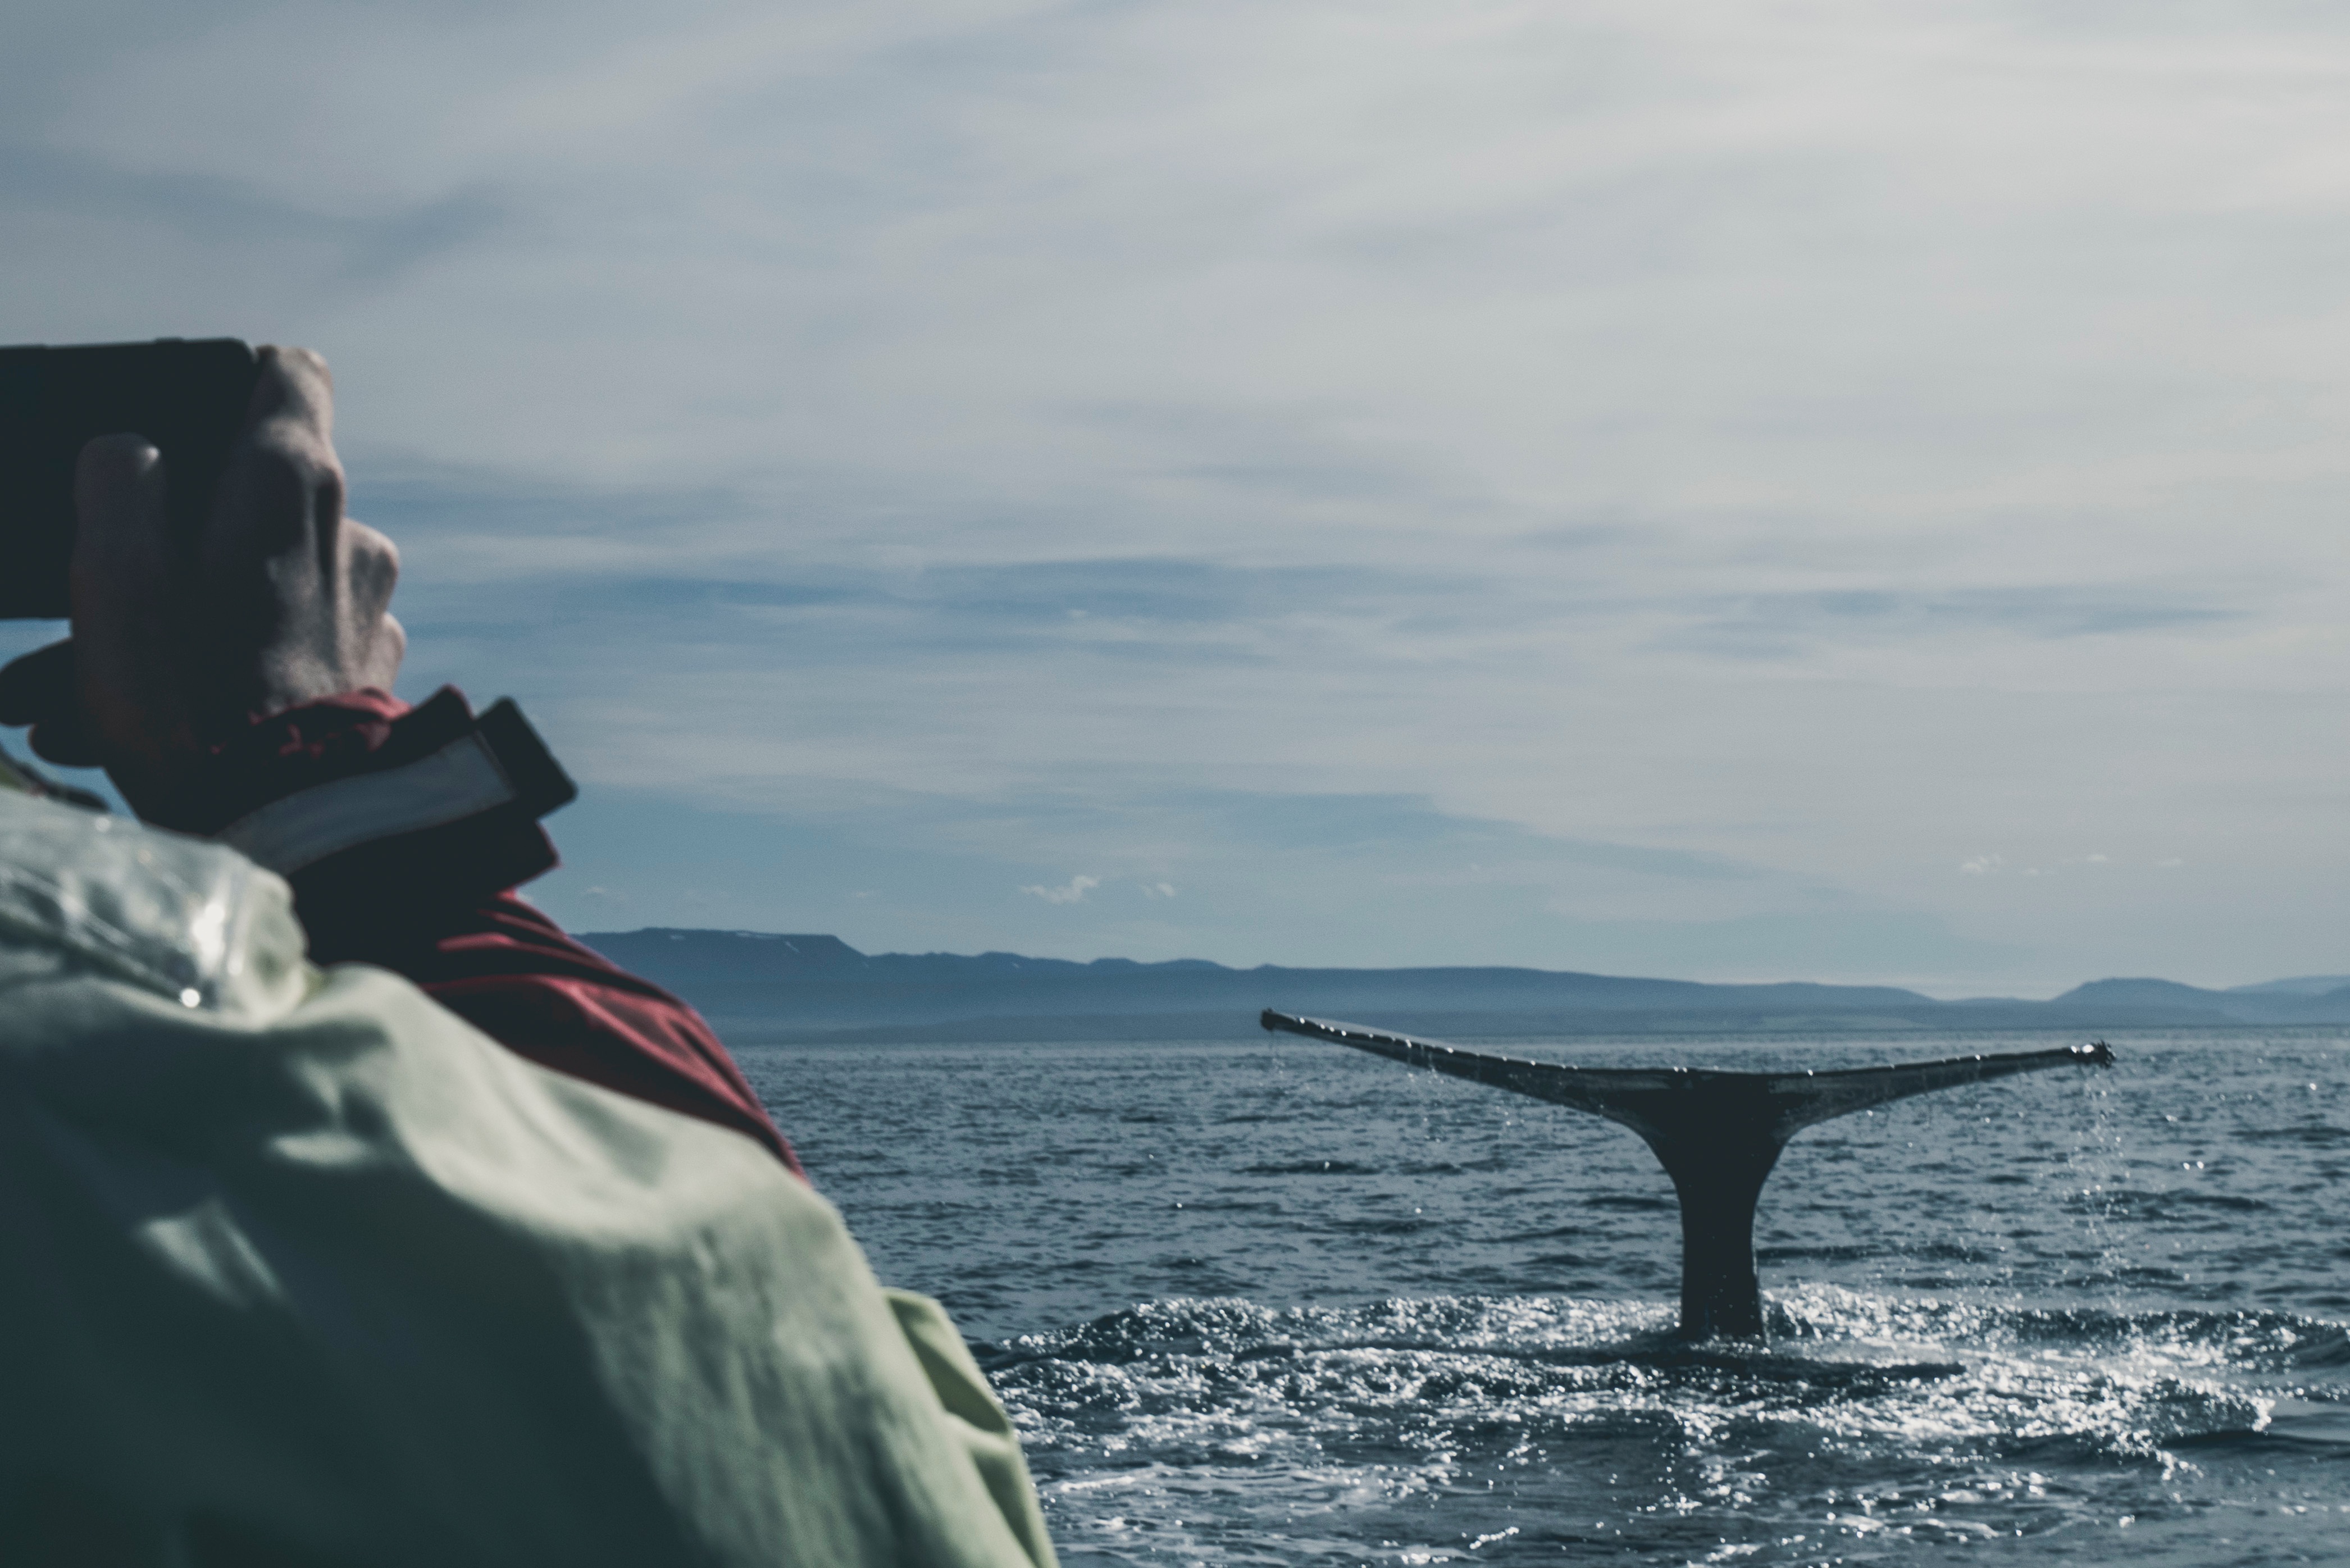
sea, ocean, vehicle, mammal, whalewatching, tail, whale, watching, marine mammal, whales dolphins and porpoises